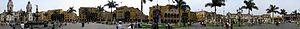
Lima est la capitale et la plus grande ville du Pérou, ainsi que le chef-lieu de la région de Lima. Au milieu de la façade maritime du Pérou sur l'océan Pacifique, Lima s'étend sur les vallées de trois fleuves : Rímac, Chillón et Lurín.